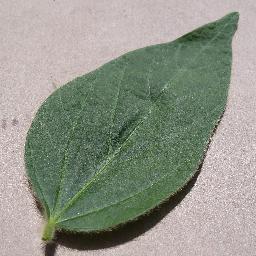
Label: Soybean___healthy